2014 FA Community Shield

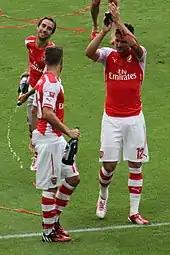
Olivier Giroud ("number 12") was selected as Man of the match

The trophy was presented to Arteta by former Arsenal player and assistant coach Pat Rice. Arsenal's win marked the biggest victory in the Community Shield since 1998. Wenger was delighted with his team's performance and described their play in the first half as complete. He noted that although Arsenal lost possession in the second half and looked "less fluent", the team retained "spirit and organisation". He described the win as significant because it gave Arsenal a confidence boost going into the season and suggested it was important to beat a top-six league team because of their poor record last season. Wenger was happy with how Arsenal's new signings came through the match and reserved special praise for Chambers: "He played with a maturity and intelligence that I was really impressed with." Olivier Giroud, the man of the match, said of his goal: "I tried instinctively to shoot and to hit the target. I was a bit lucky but that's what I wanted to do."